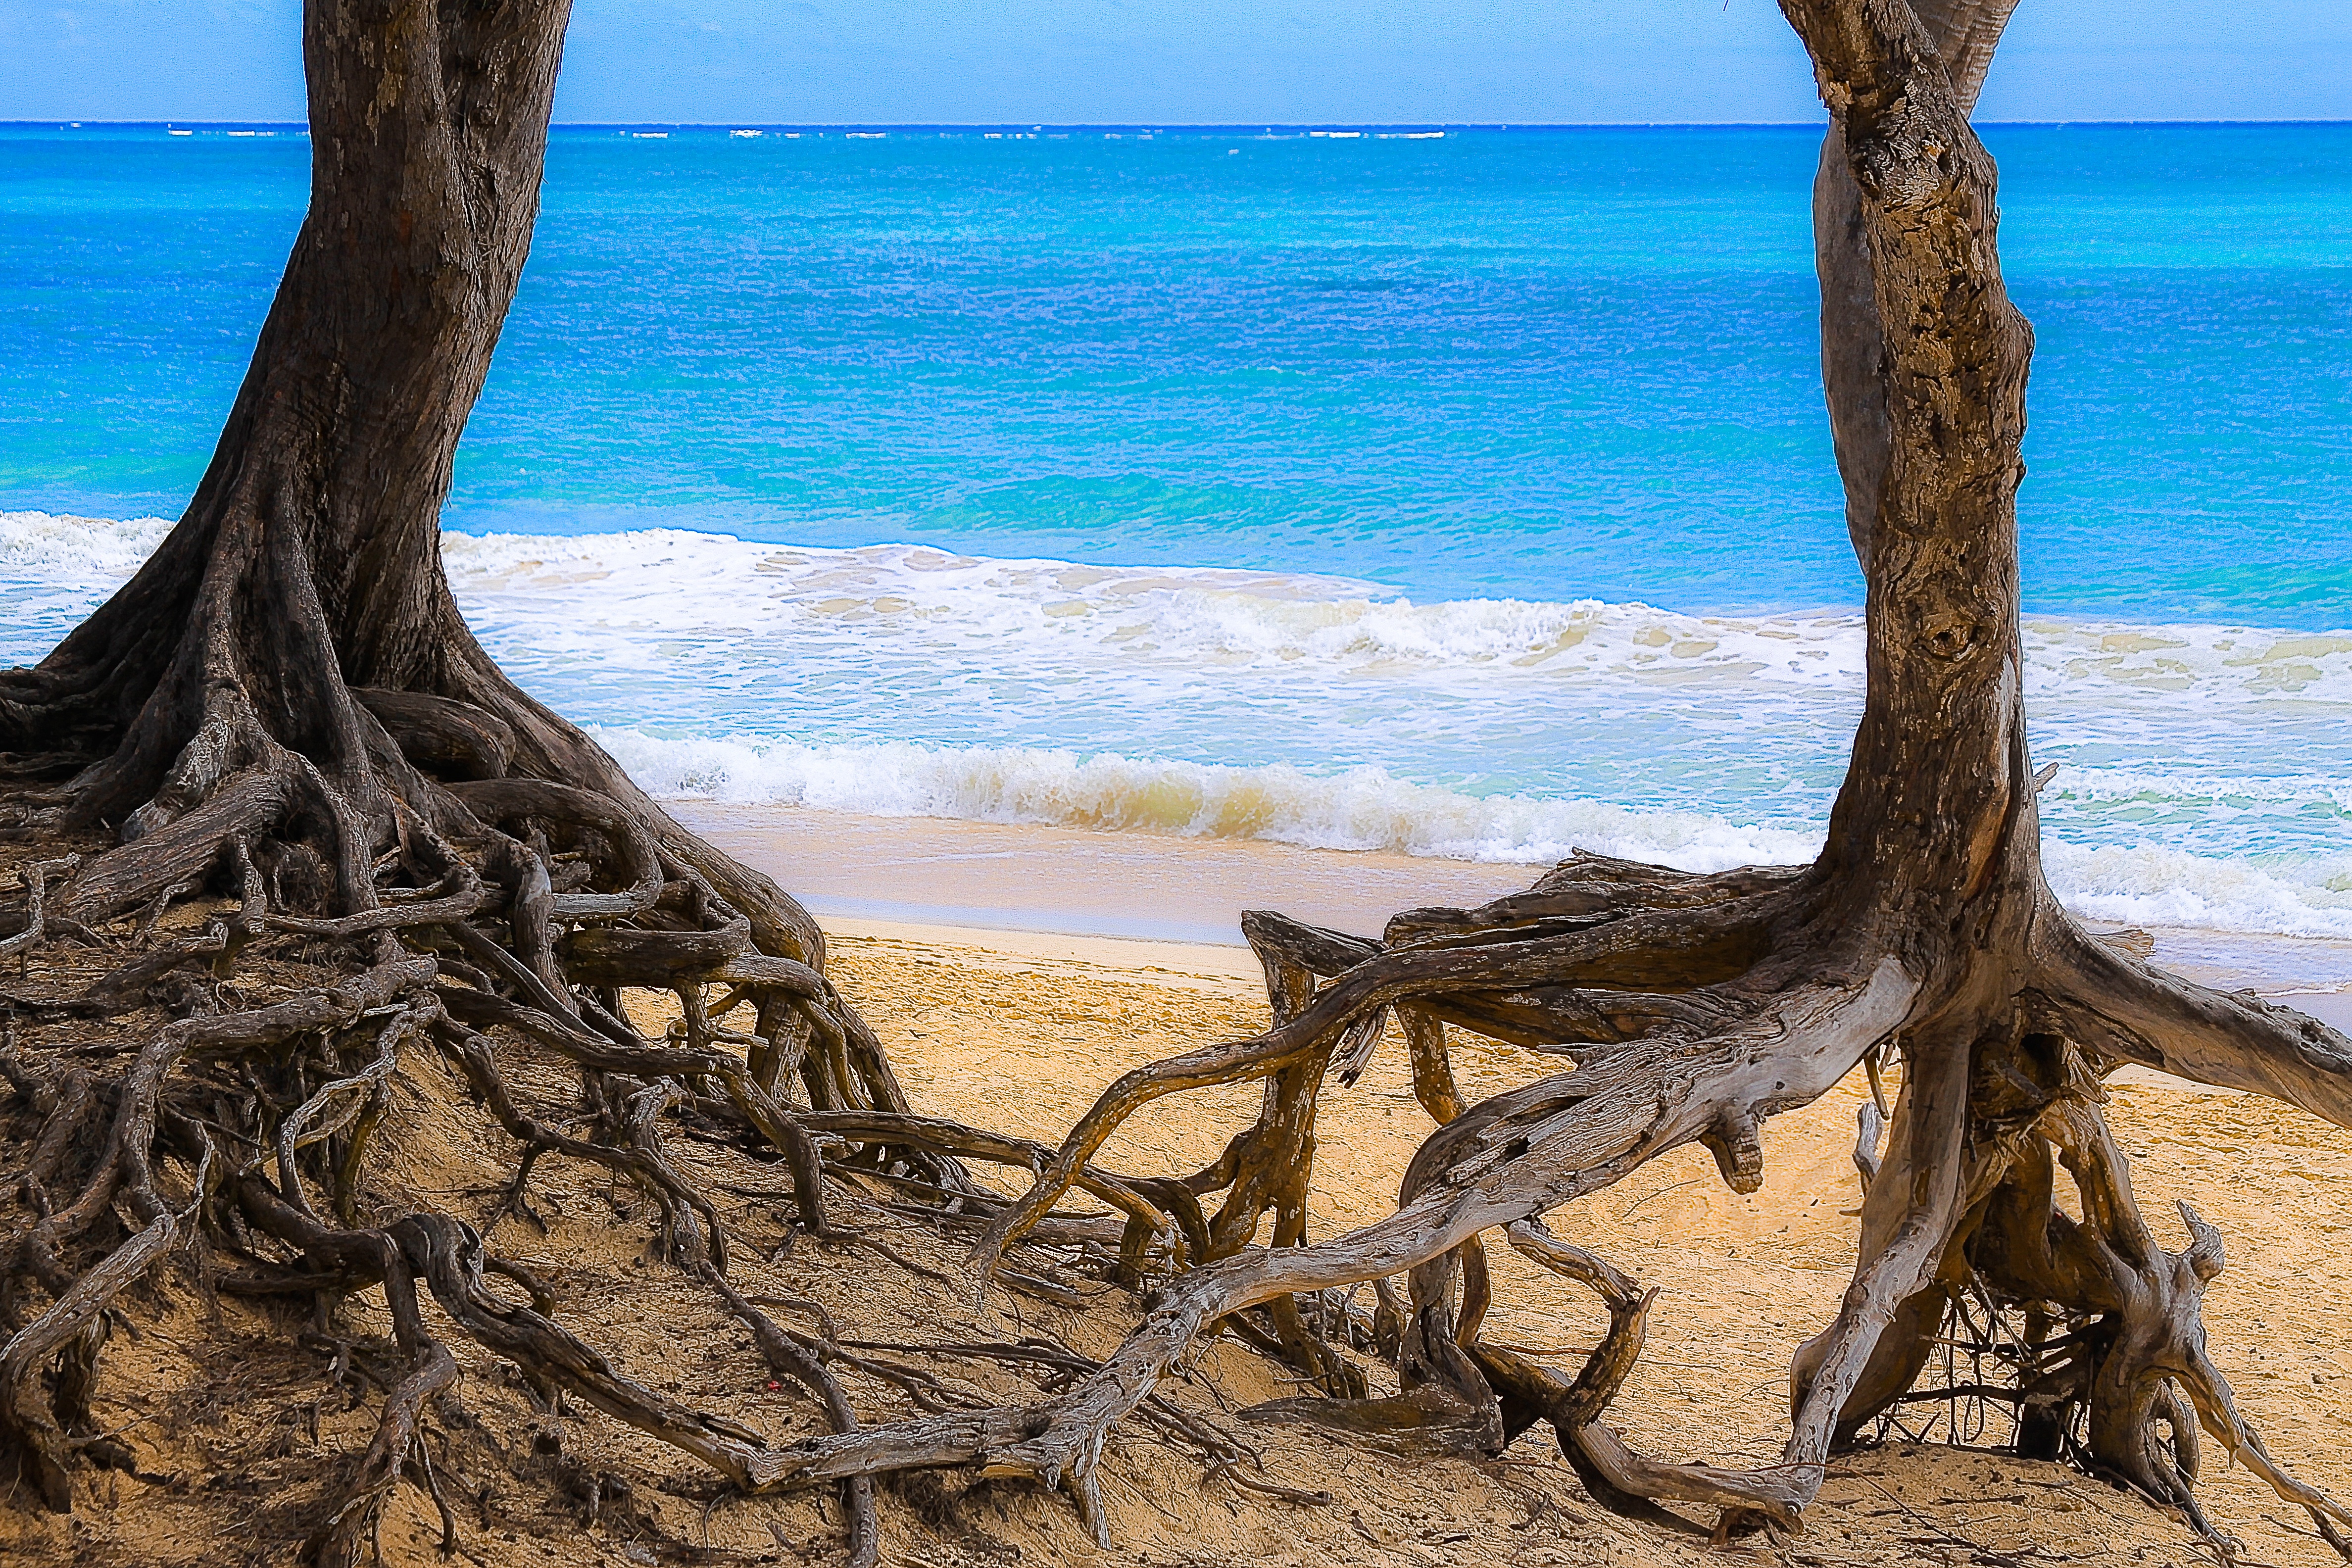
beach, driftwood, sea, coast, tree, water, sand, rock, ocean, plant, wood, shore, vacation, formation, paradise, tranquil, tropical, blue, hawaii, material, body of water, roots, cape, woody plant, arecales